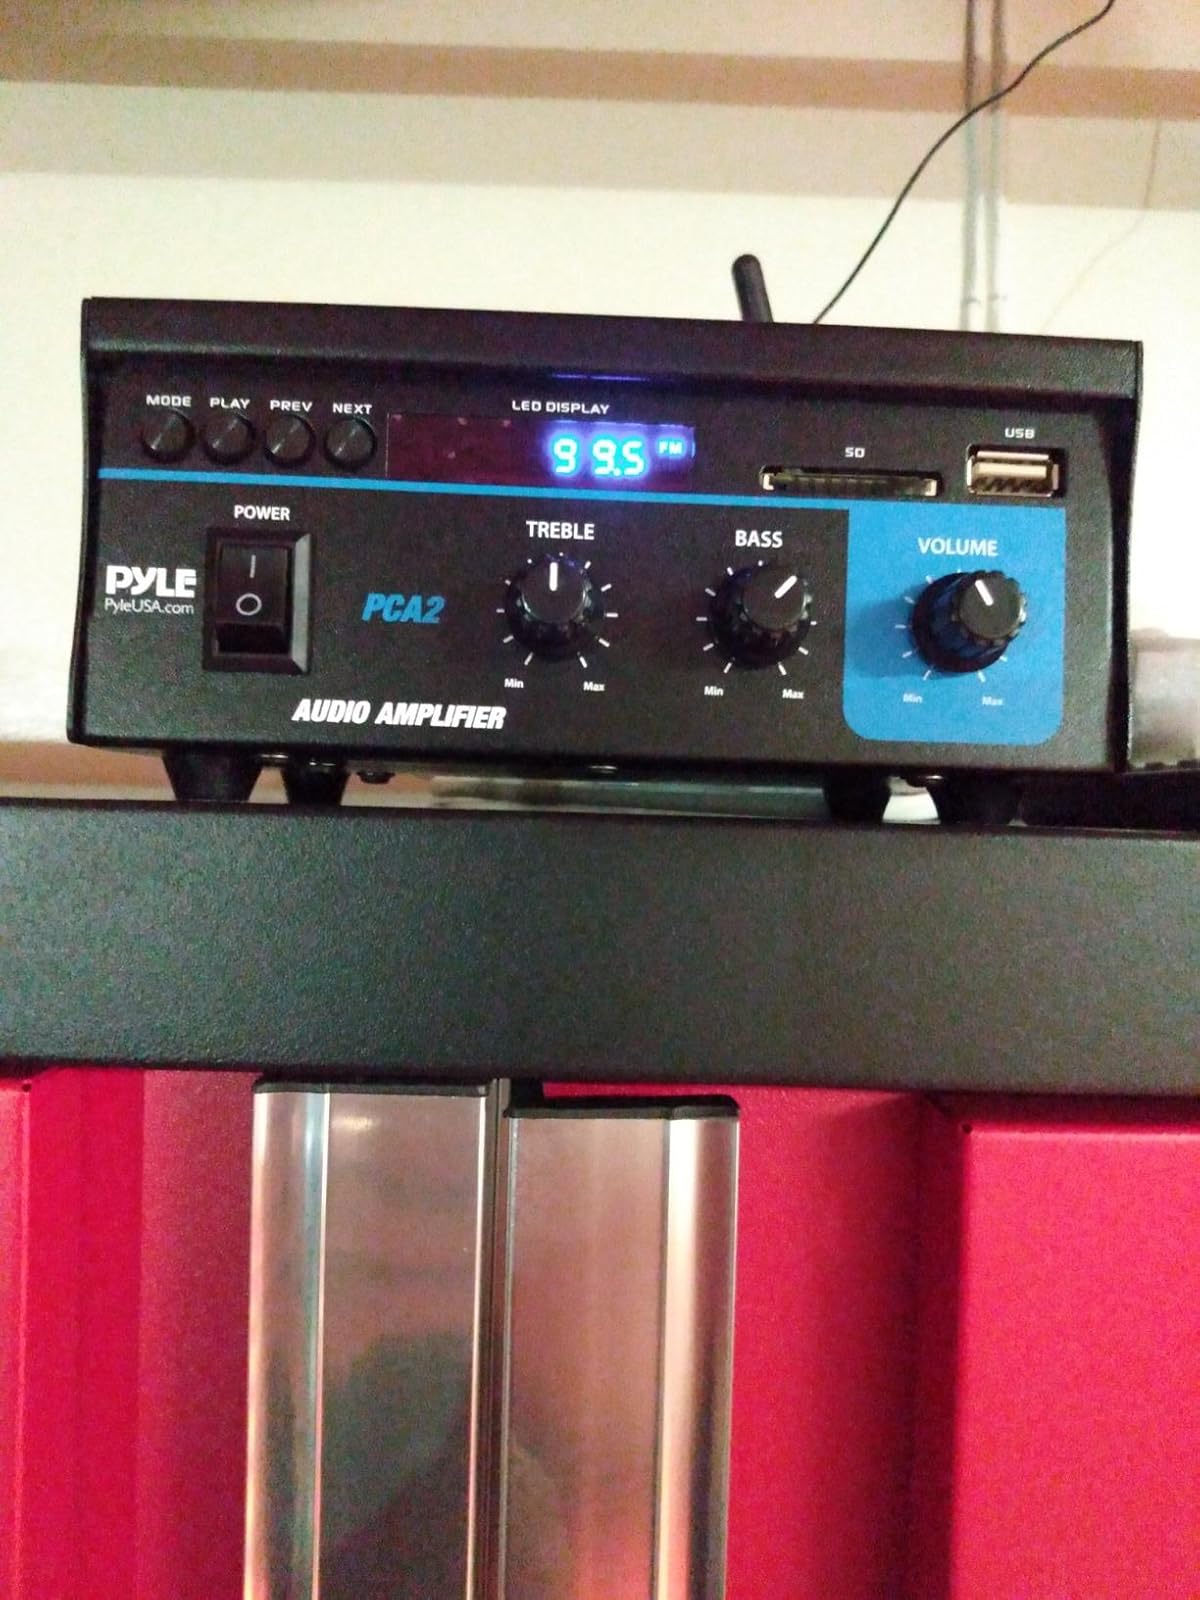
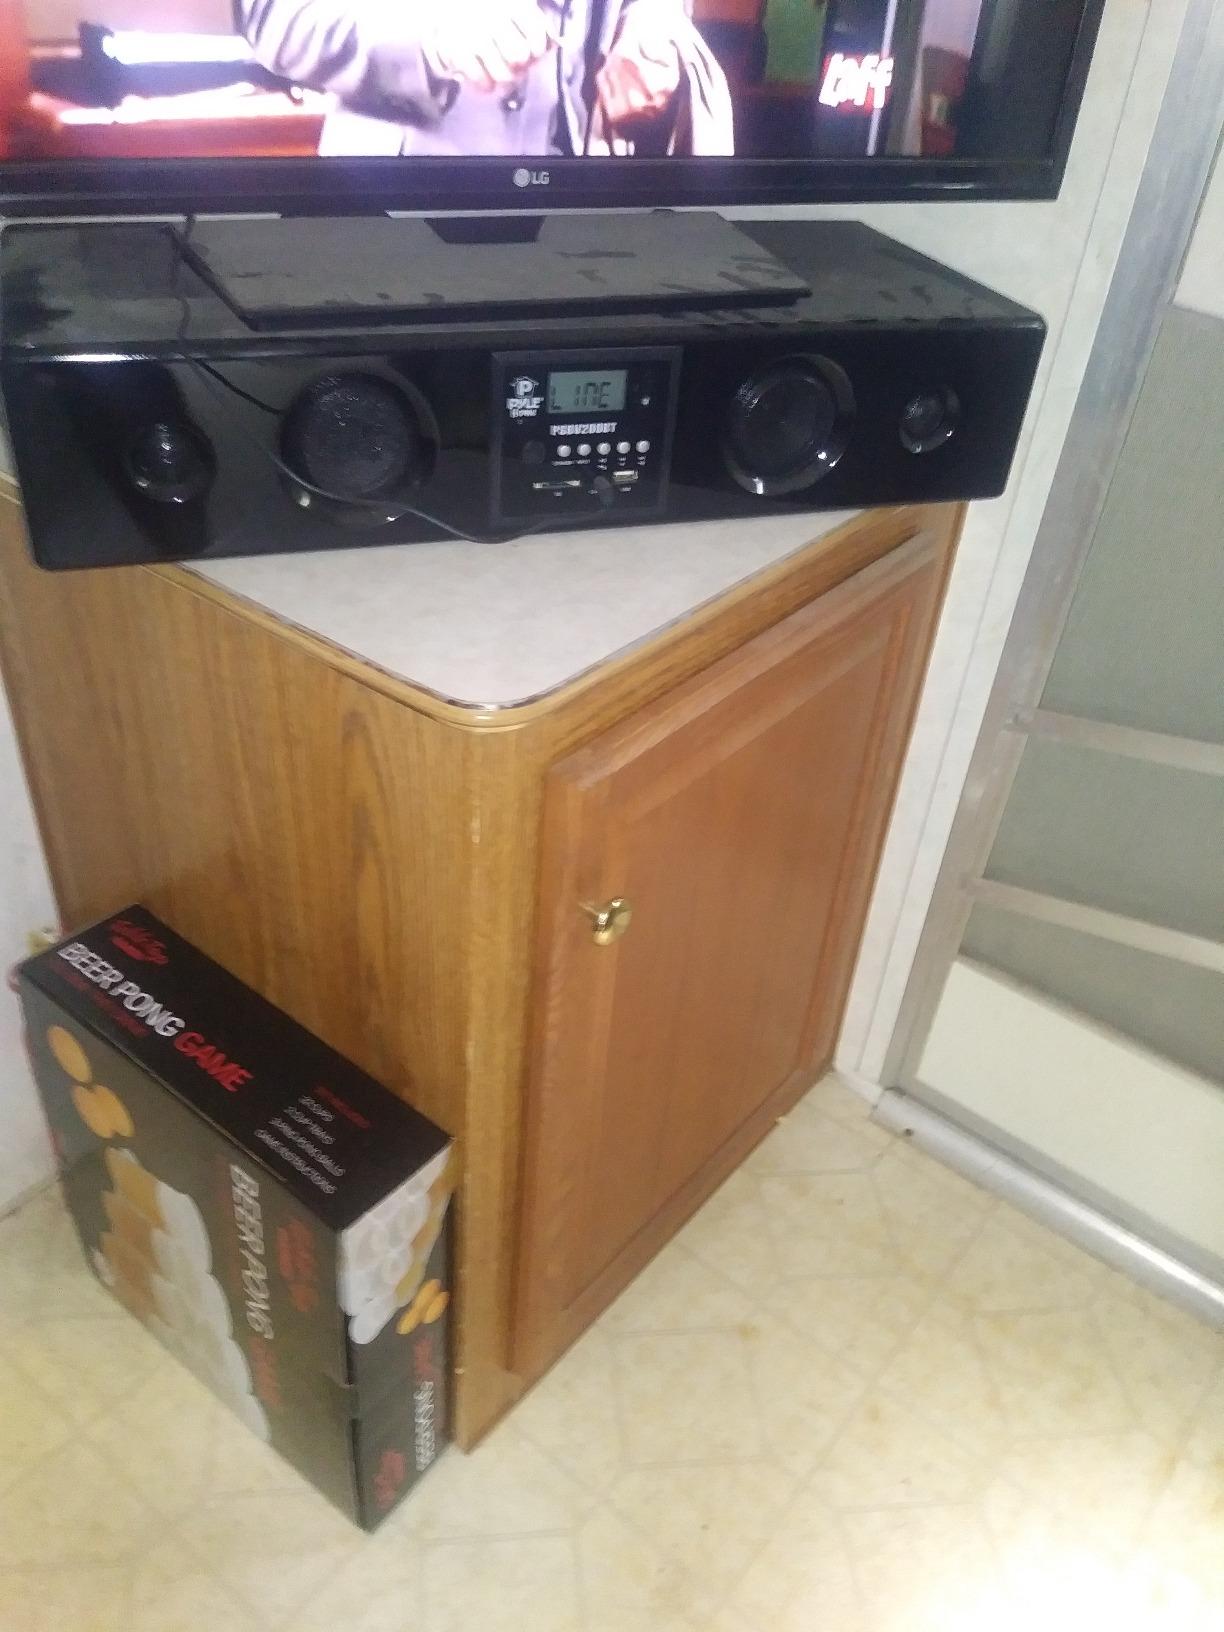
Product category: speaker
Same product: no